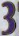
Number: 3